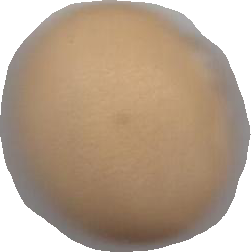
Variety: Grobogan